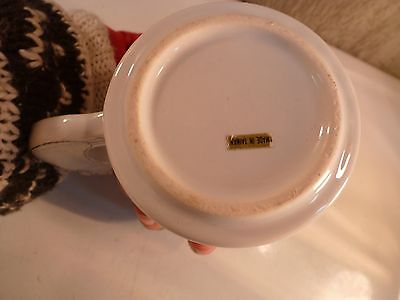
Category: mug